History of spiritism in Brazil

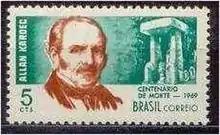
Postage stamp from the Post Office in honor of the centenary of Kardec's passing (1969).

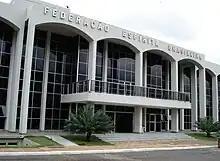
Current headquarters of the Brazilian Spiritist Federation (Brasília).

In the country, spiritism in the 1950s and 1960s was marked by two major phenomena: "José Pedro de Freitas", popularly known as "Zé Arigó" – whose mediumistic practice was not strictly affiliated with spiritist doctrine or any official institution -; and "Francisco Cândido Xavier", popularly known as "Chico Xavier". Zé Arigó, while "receiving" the spirit of Dr. Fritz, provided free mediumistic treatment to thousands of people and faced two legal proceedings accusing him of witchcraft and illegal practice of medicine: one in 1958, in which he was not imprisoned because he received a pardon from then-president Juscelino Kubitschek – whose daughter had been treated by Arigó – and another in 1964, during which he spent a few months in prison but continued to perform mediumistic treatments. Chico Xavier completed his 100th psychographed book and always assigned the copyright of his psychographed books to charitable institutions, and he co-founded the "Christian Spiritist Communion" spiritist center in Uberaba with the medium and physician Waldo Vieira, where they conducted extensive mediumistic and philanthropic activities. He was also accused of fraud (which was not proven and later retracted), in 1958, by his nephew Amauri Pena, and he was involved, along with Waldo Vieira, in the scandal of the so-called "materializations of Uberaba" in 1964, which was covered in 70 pages of the magazine "O Cruzeiro," accompanied by 87 photographs, in eleven editions over a three-month period.